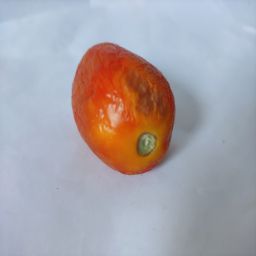
Crop: Tomato
Quality: Old